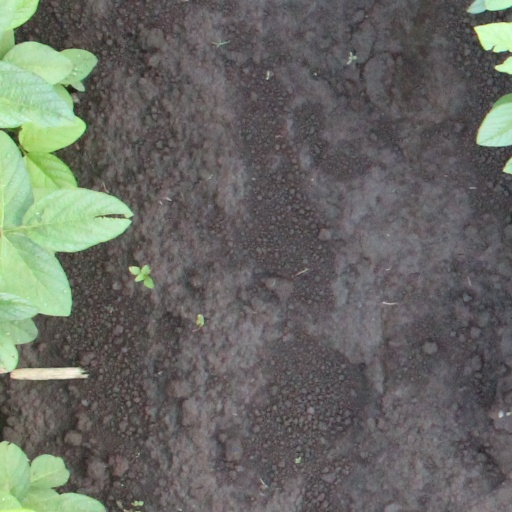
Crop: soybean